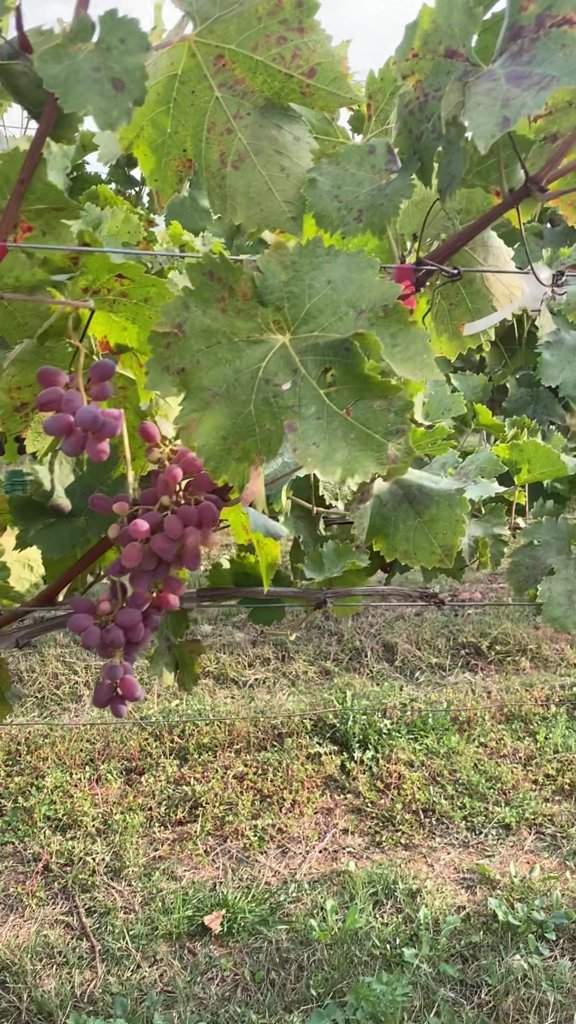
Berries visible: 67
Grape clusters: 3